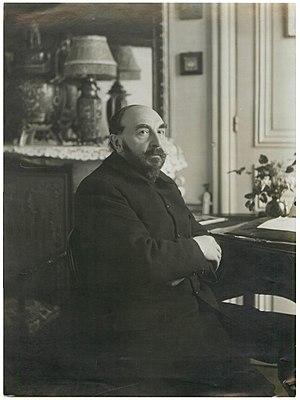
J.-H. Rosny aîné photographié par Henri Manuel.
J.-H. Rosny aîné, pseudonyme de Joseph Henri Honoré Boex, aussi connu sous le pseudonyme Enacryos, né le 17 février 1856 à Bruxelles et mort le 15 février 1940 à Paris, est un écrivain français d'origine belge, un des grands fondateurs de la science-fiction moderne.